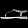
Label: Sandal